Jam session

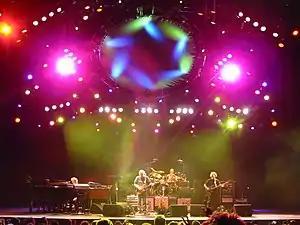
Phish is an example of a "jam band".

As the instrumental proficiency of rock musicians improved in the 1960s and early 1970s, onstage jamming—free improvisation—also became a regular feature of rock music; bands such as Pink Floyd, Cream, The Rolling Stones, the Jimi Hendrix Experience, Deep Purple, The Who, the Grateful Dead, AC/DC, Led Zeppelin, Santana, King Crimson, Lynyrd Skynyrd, Steely Dan, and the Allman Brothers Band would feature live improvised performances that could last 10 to 20 minutes or longer.